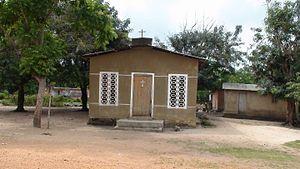
La chapelle catholique Sainte Jeanne-d'arc du village de Taboitien
Taboitien est une petite localité de la commune de Tiassalé au sud-est de la Côte d'Ivoire, dans la région des Lagunes. Il est situé à 5 km au nord-est de Tiassalé.